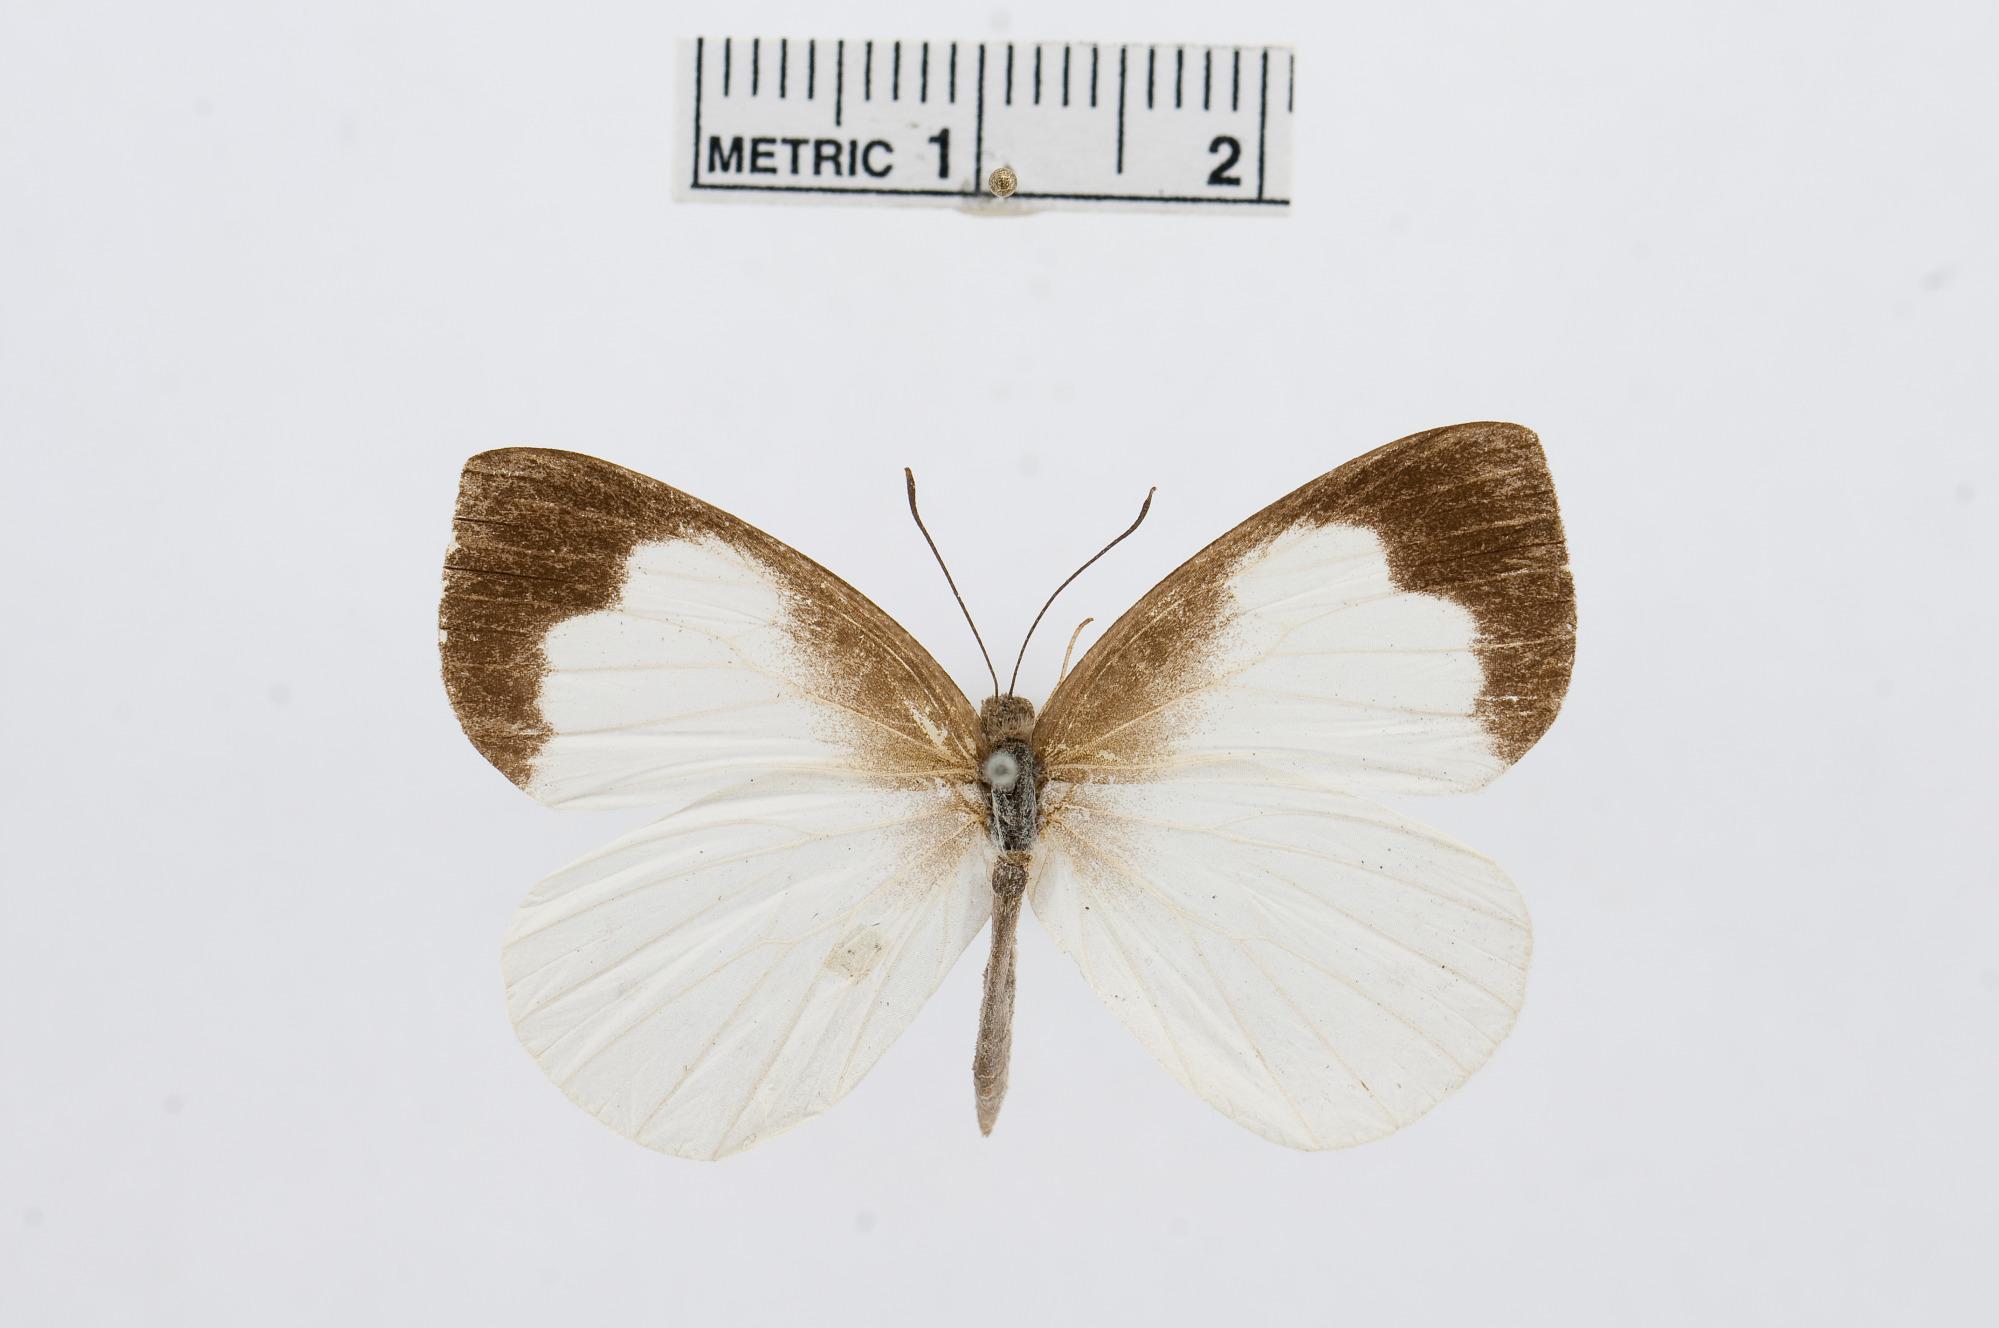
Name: Elodina angulipennis
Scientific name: Elodina angulipennis
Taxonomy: Animalia, Arthropoda, Hexapoda, Insecta, Lepidoptera, Pieridae, Pierinae